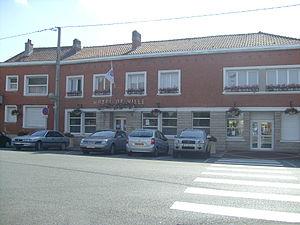
Mairie de Tétèghem
Téteghem-Coudekerque-Village est, depuis le 1ᵉʳ janvier 2016, une commune nouvelle française située dans le Nord en région Hauts-de-France. Elle est issue du regroupement des deux communes de Coudekerque-Village et Téteghem.
Téteghem est une ancienne commune française située dans le département du Nord, en région Nord-Pas-de-Calais, devenue, le 1ᵉʳ janvier 2016, une commune déléguée de la commune nouvelle de Téteghem-Coudekerque-Village.